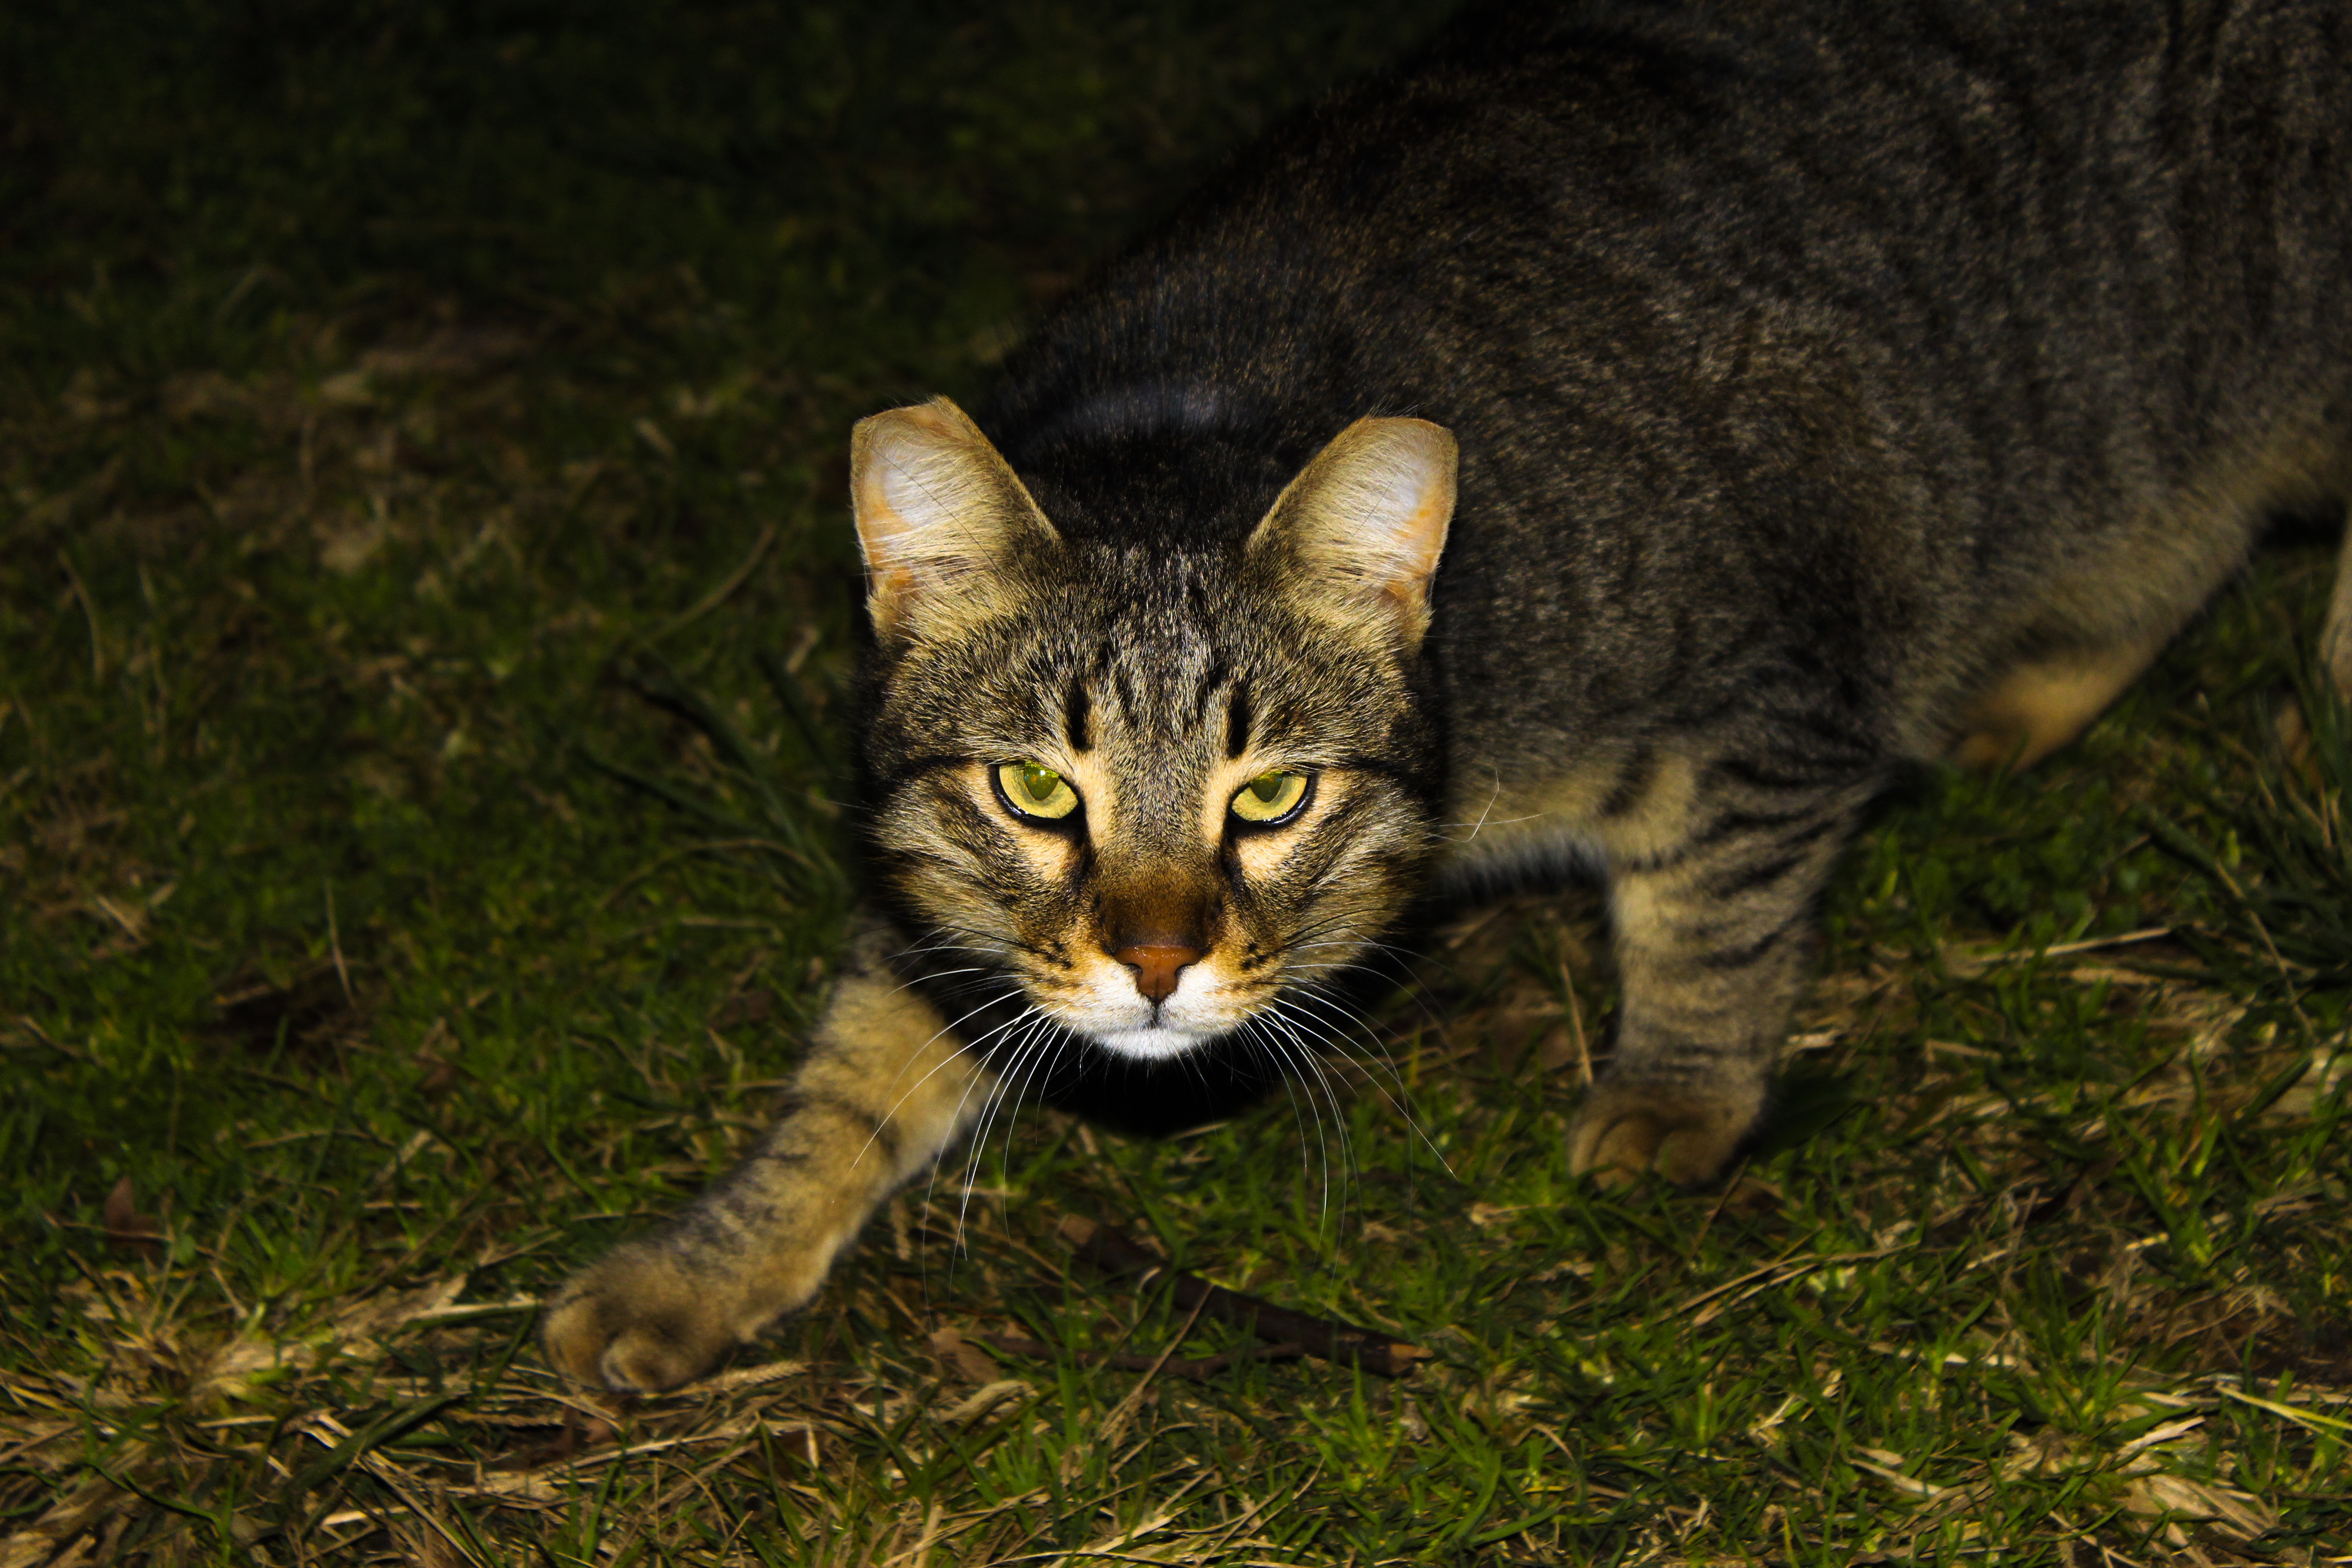
grass, home, animal, wildlife, pet, portrait, kitten, cat, mammal, fauna, whiskers, animals, vertebrate, cat eyes, tabby cat, bengal, european shorthair, wild cat, small to medium sized cats, cat like mammal, domestic short haired cat, pixie bob, rusty spotted cat, toyger